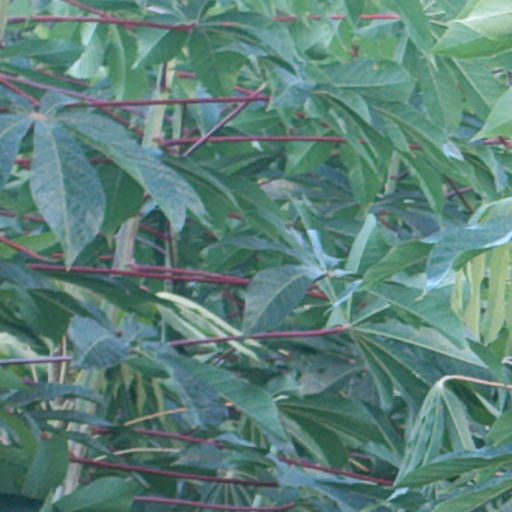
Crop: cassava